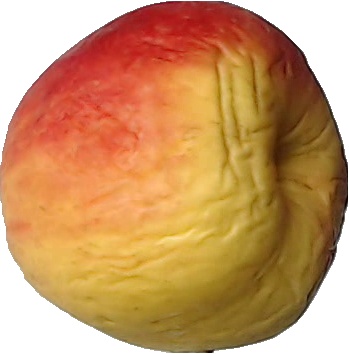
Label: apple_red_yellow_1